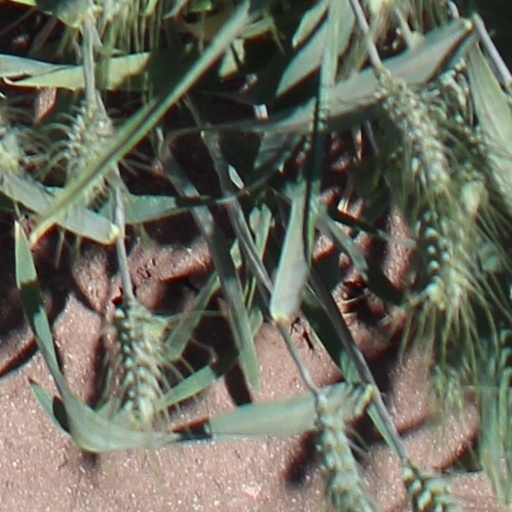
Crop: wheat